Fountain Place

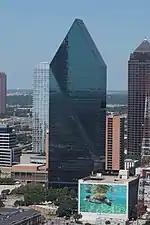
Fountain Place as viewed from Reunion Tower in August 2015

Original plans for the project called for twin towers, with the second tower rotated 90 degrees from the original, to be built across the garden on an adjacent lot, but with the collapse of the Texas oil, banking and real estate industry and the savings and loan scandal of the 1980s, the project was never completed.